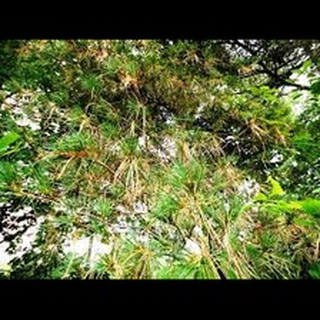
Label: wheat_tan_spot